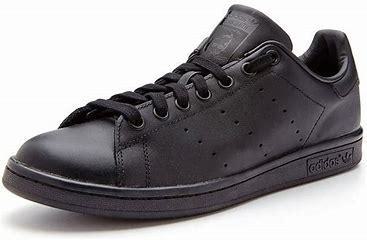
Brand: Adidas
Model: Stan Smith